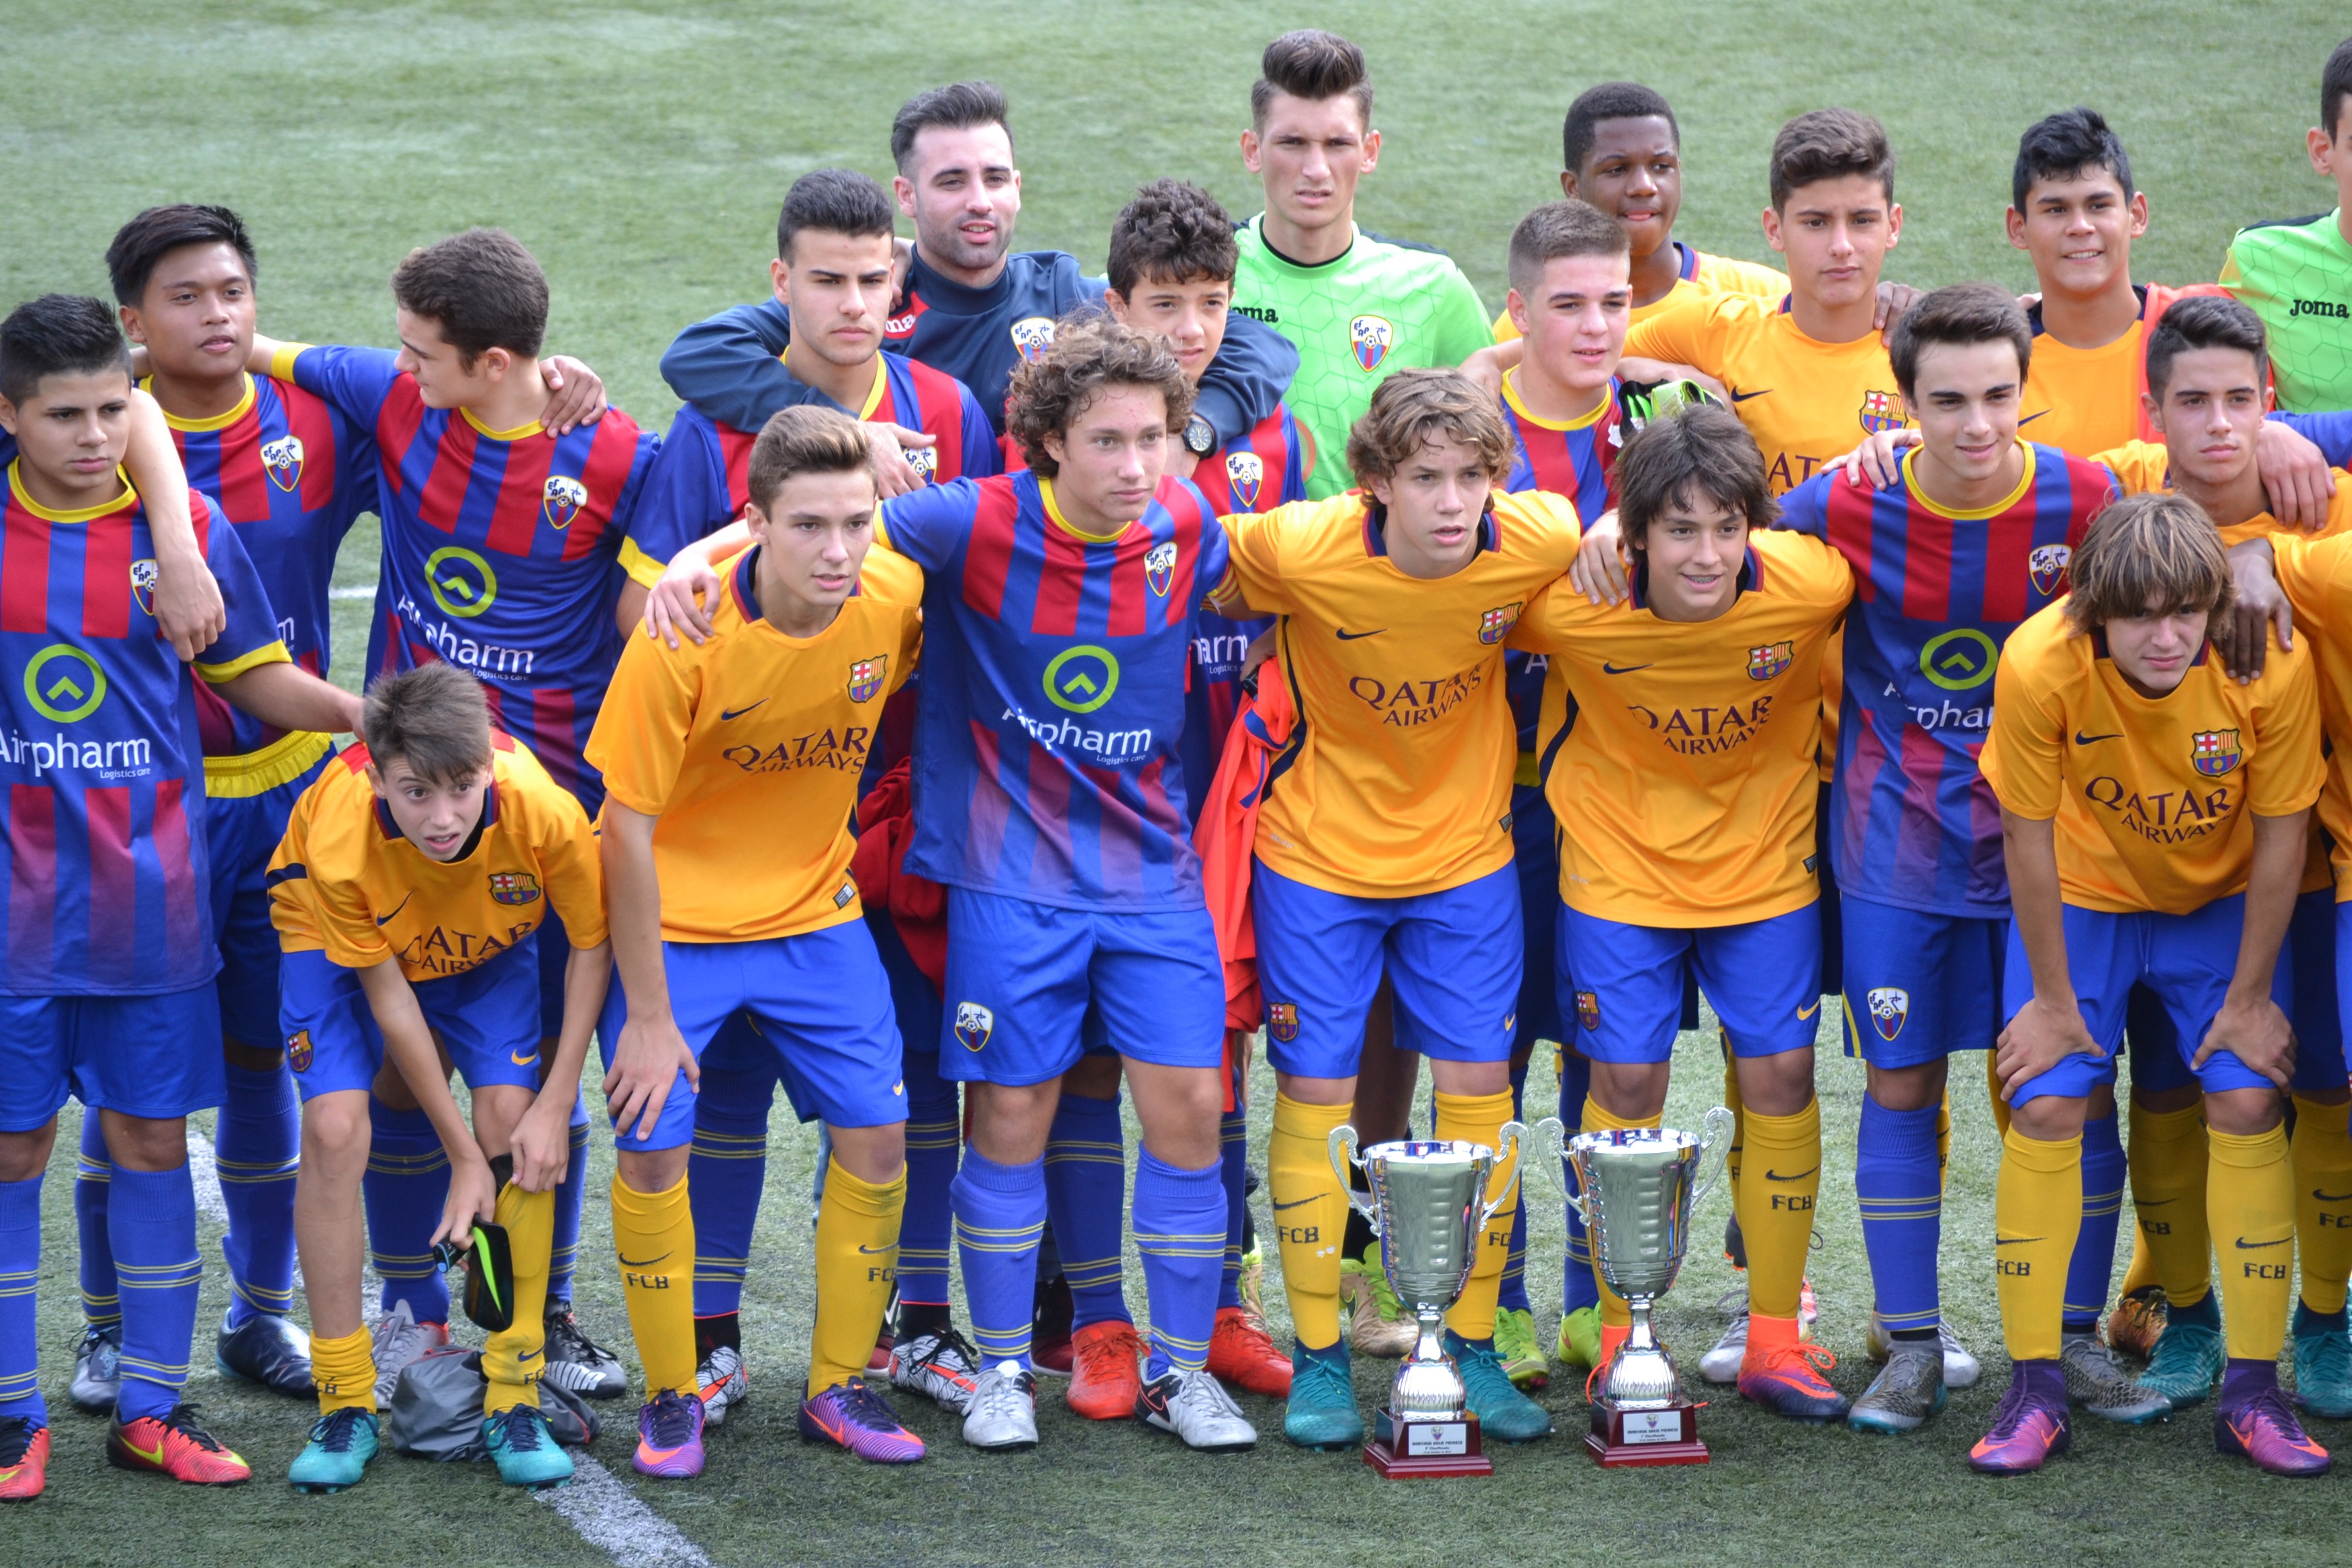
sport, soccer, football, barcelona, player, team, sports, junior, football player, team sport